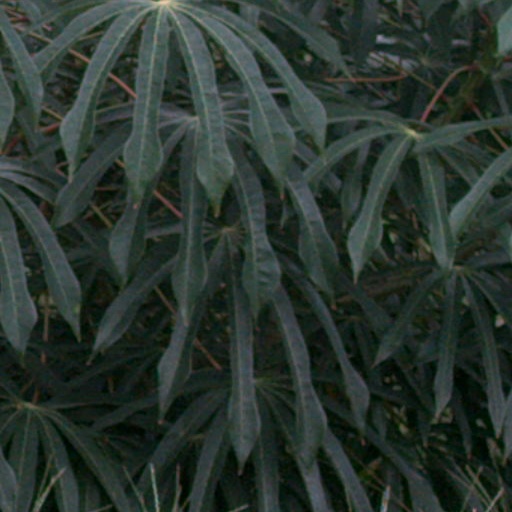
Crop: cassava